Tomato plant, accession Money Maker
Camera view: horizontal (90 deg, fisheye); turntable rotation: 0 degrees
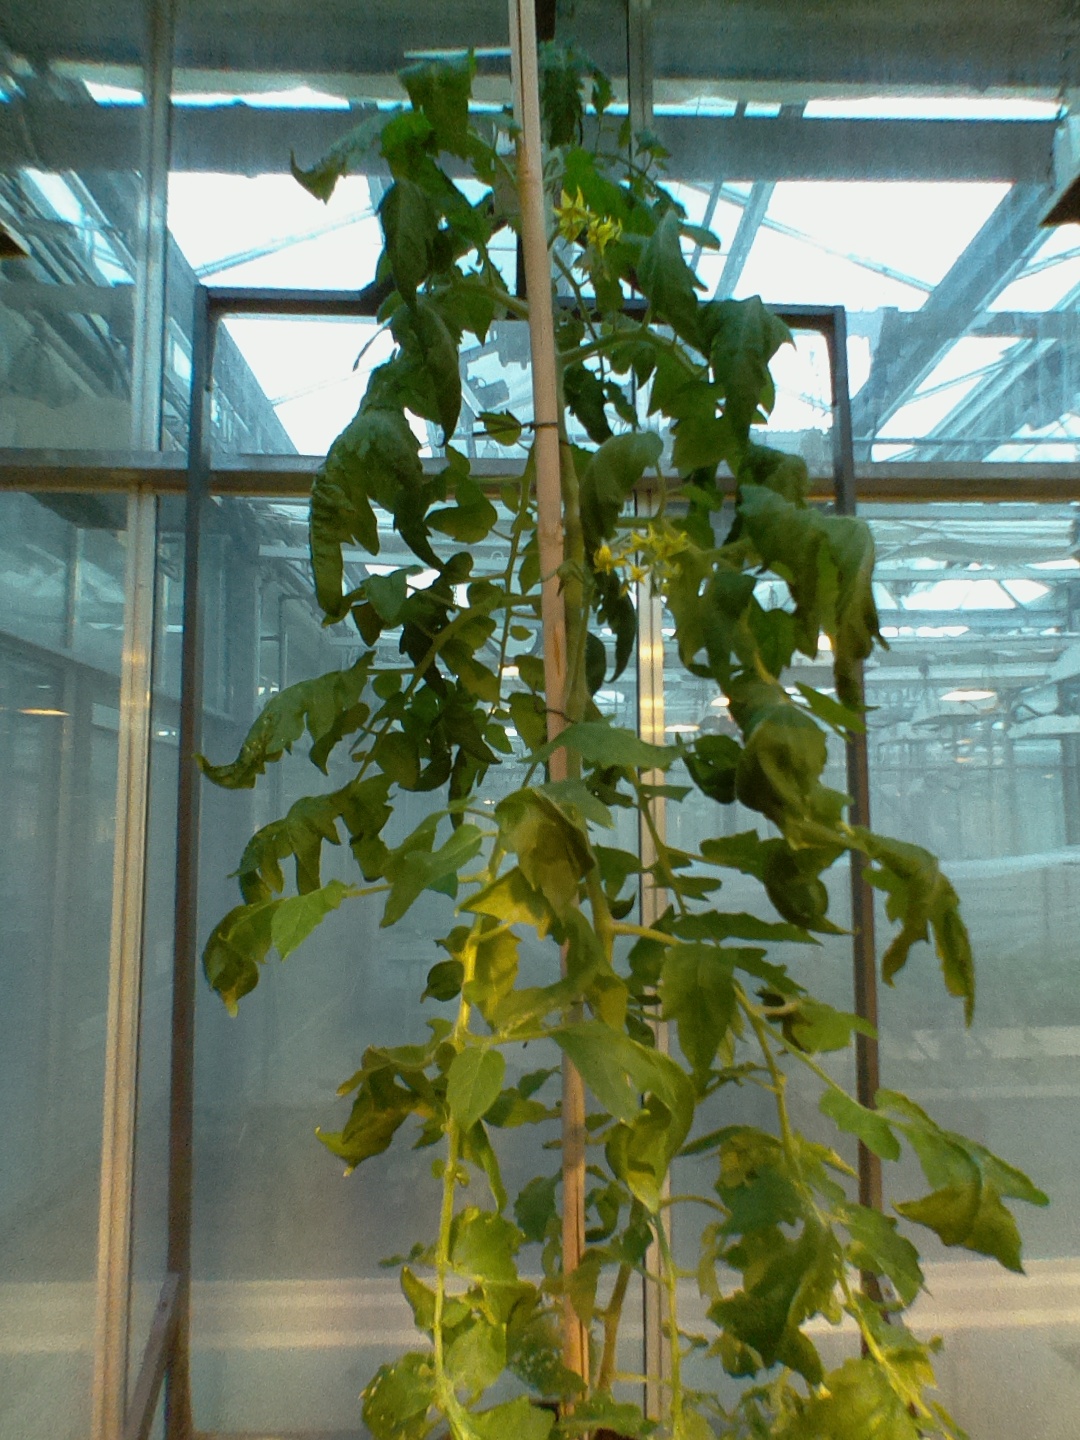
BBCH growth stage 70: Fruits at the main stem or branches visibles